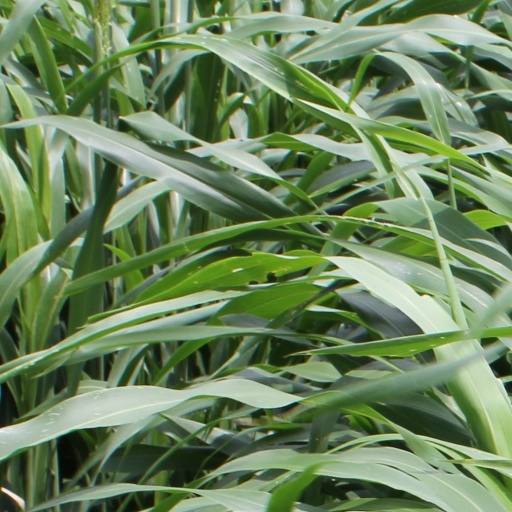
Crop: sorghum